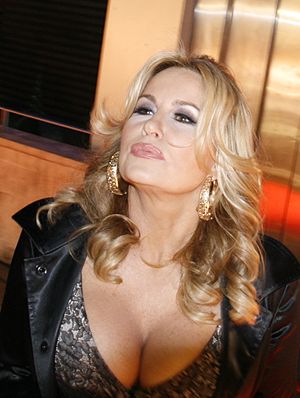
Jennifer Coolidge
Jennifer Coolidge i 2012
Jennifer Coolidge er en amerikansk skuespiller og komiker, som nok er bedst kendt for sin rolle som "Stiflers Mom" i American Pie-filmene.